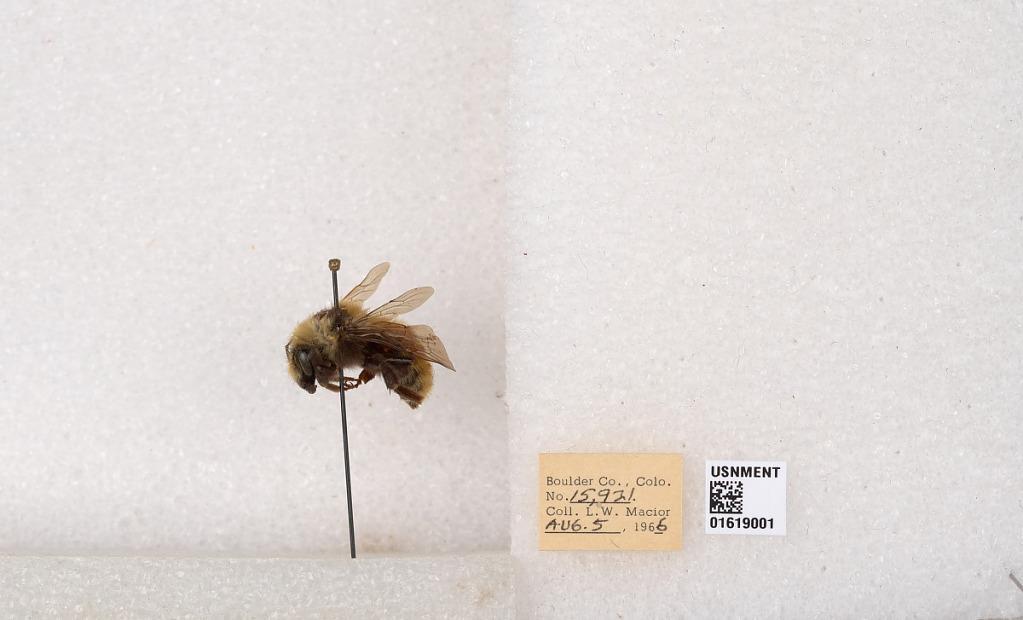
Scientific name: Bombus appositus Cresson
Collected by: L. Macior
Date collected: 1966-8-5
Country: United States
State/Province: Colorado
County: Boulder
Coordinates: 40.0925, -105.358